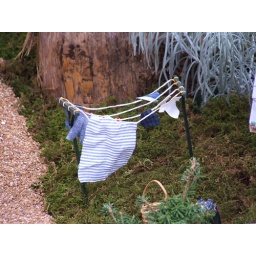
annual flower show,this years theme Holiday in Vermont; trains and train sets in Vermont